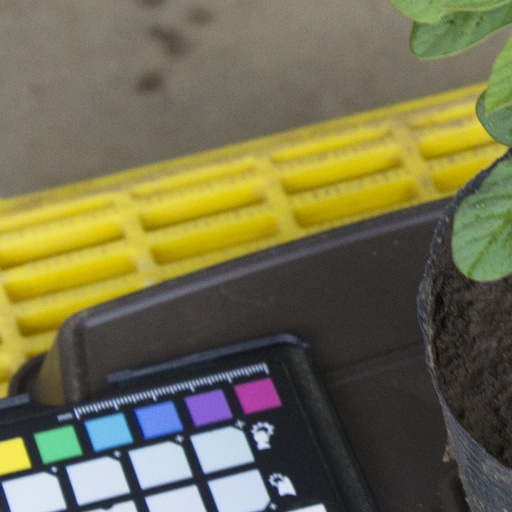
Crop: soybean